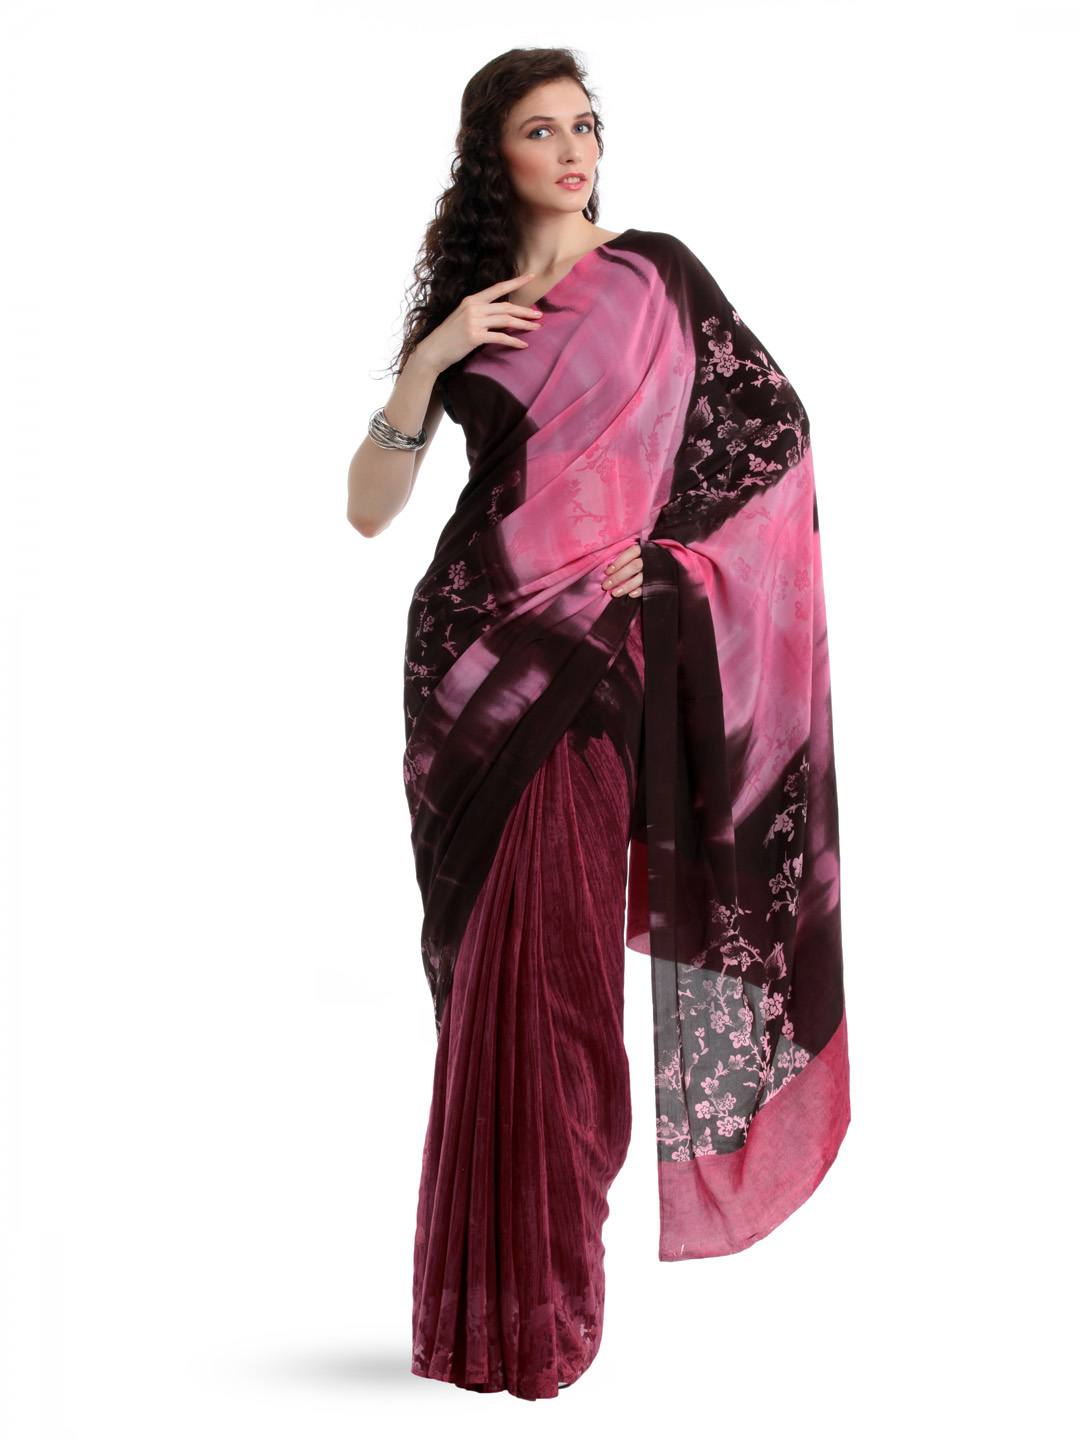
Satya Paul Magenta Saree
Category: Free Items / Free Gifts / Free Gifts
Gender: Women
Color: Magenta
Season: Summer 2012
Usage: Ethnic